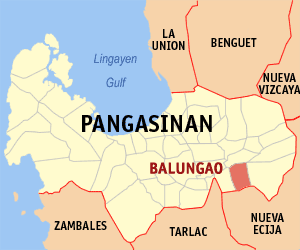
Balungao est une municipalité de la province de Pangasinan, aux Philippines.